Summit Tank railway station

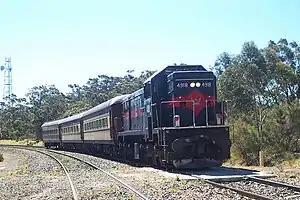

Summit Tank is a railway platform on the Unanderra–Moss Vale line in the Southern Highlands of New South Wales, Australia. The platform is located on the main line; there is an active passing loop and perway siding beside it.